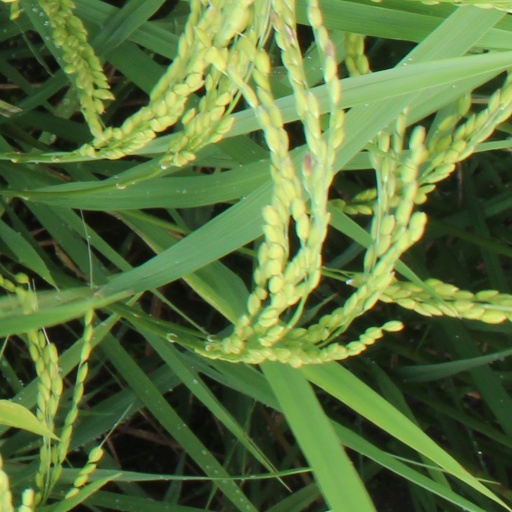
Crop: rice